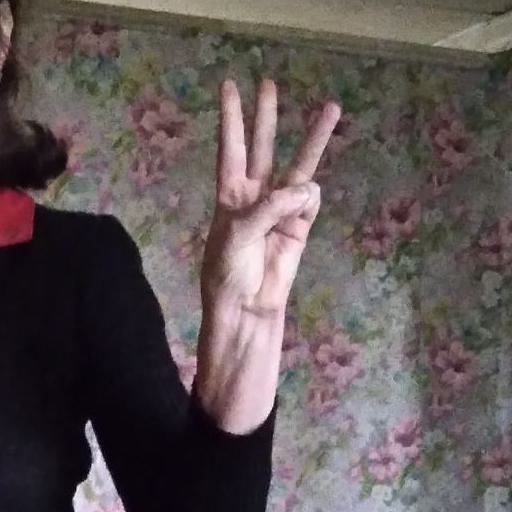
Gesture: three